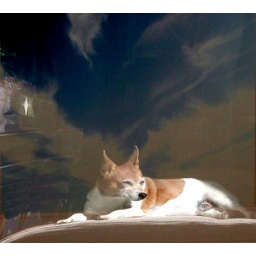
Animal is reflected in glass-fronted picture of sky while laying in a sunbeam from the bay window next to the fireplace.